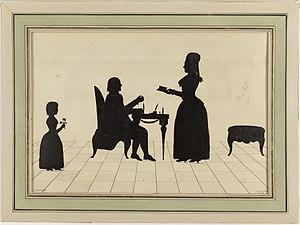
Silhouettes de Monsieur et de Madame Roland ainsi que de leur fille Eudora, dessinées par Johann Kaspar Lavater à Zurich.
Manon Roland, née Jeanne Marie Phlipon le 17 mars 1754 à Paris, et guillotinée dans la même ville le 8 novembre 1793, est une salonnière et personnalité politique française.